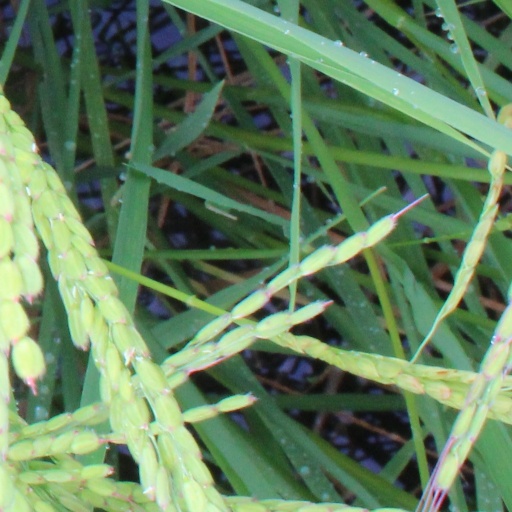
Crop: rice